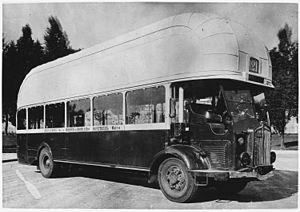
Les Renault TN sont des autobus dont les châssis fabriqués par Renault à partir de 1931 ont été livrés à différentes villes de France, dont Paris surtout, mais aussi Lyon et Marseille.